Patriotic Guards (Romania)

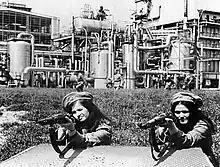
Young female Patriotic Guards posing with rifles next to an industrial complex. They were expected to defend Romania's infrastructure in the event of war.

The Patriotic Guards, no longer backed by enthusiasm as they had been in the late 1960s and early 1970s, were nonetheless were the basic line of defence against projected invasions. The threat posed by the latter seemed to increase as the Ceaușescu regime plunged into isolation, especially after it lost the support of the Western Bloc in the mid-1980s. From that point on, the Patriotic Guards were to become part of the state's apparatus of political repression against its own people. In the 1980s, Romanian communism took on a militarized form as Ilie Ceaușescu, general in the Romanian People's Army and brother of Nicolae, summarized the new traits in his ("The Military History of the Romanian People"). The work (soon turned into official dogma) argued that the Romanians had always had the largest standing army. He consistently chose to add up the entire population as present under arms. This constituted a message for the future, since the regime had established a strong connection with Romania in all past forms. As such, the ideology behind the formation of the Patriotic Guards was rendered as the "War of the Entire People" military doctrine, inspired by the "Total People's Defense" doctrine in Yugoslavia. This exaggerated concept of the "citizen-soldier" sought to include every Romanian with potential to be mobilised. By the late 1980s, formations of the Patriotic Guards were organized in nearly every settlement and workplace in the country.